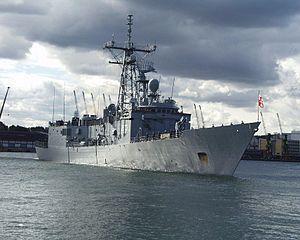
Les forces armées polonaises ou forces armées de la République de Pologne constituent l'armée de la République de Pologne. Elle font partie des forces armées de l'OTAN depuis 1999 et des forces armées de l'Union Européenne depuis 2004.